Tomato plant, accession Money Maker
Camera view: bottom (45 deg); turntable rotation: 240 degrees
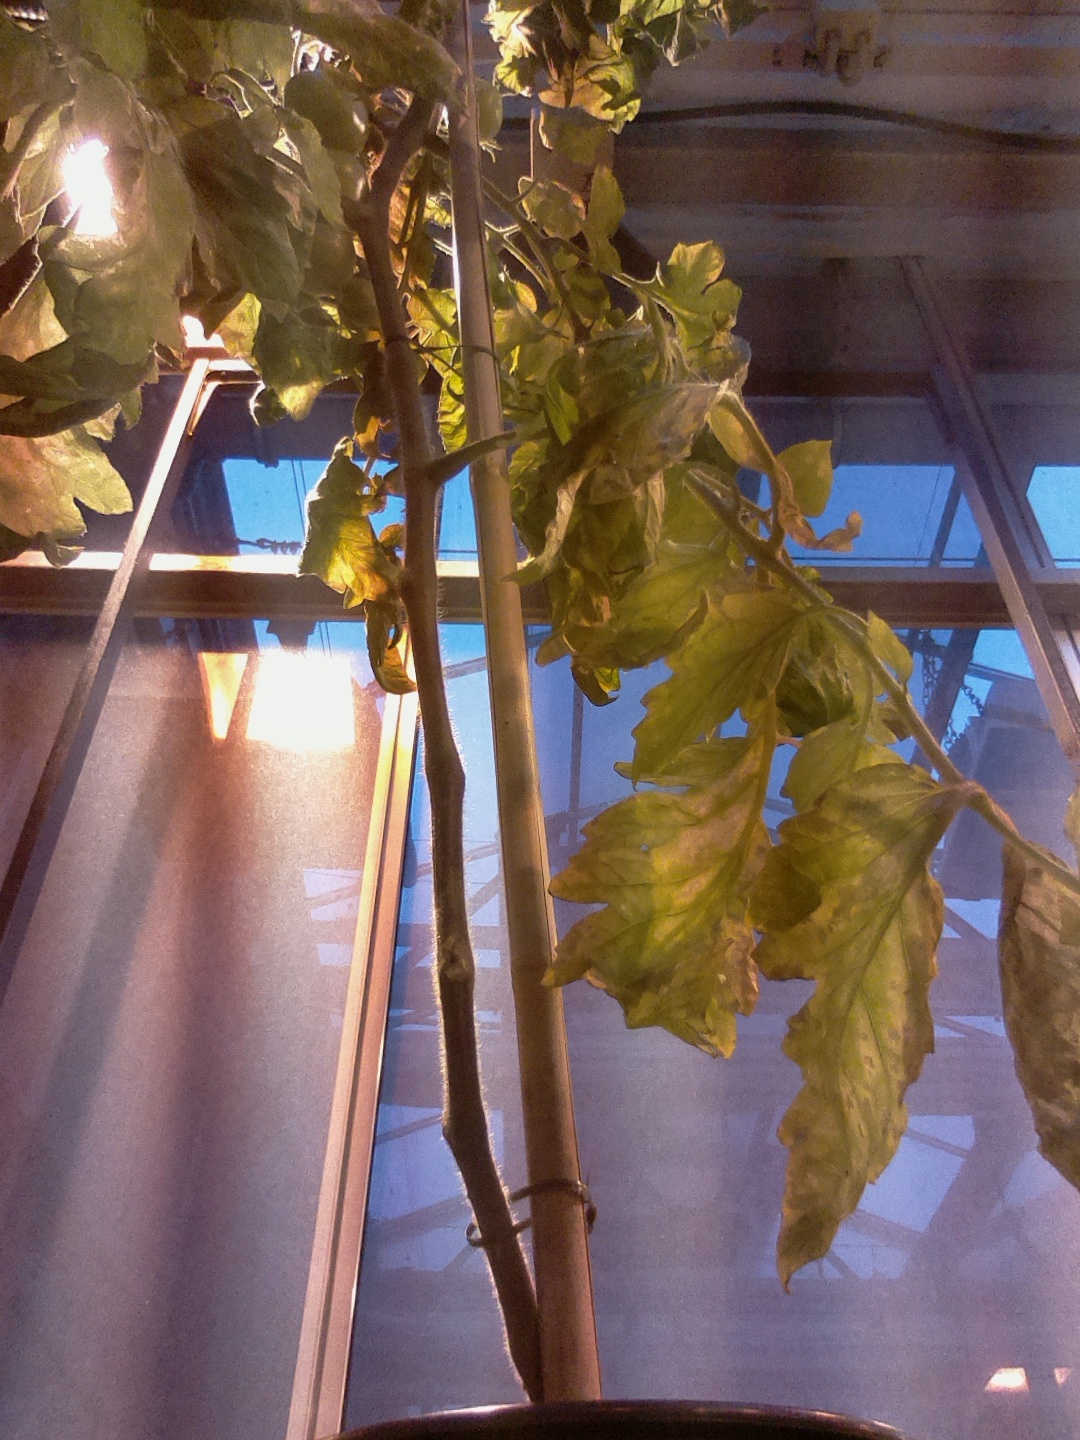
BBCH growth stage 76: 60%-70% of final fruit size